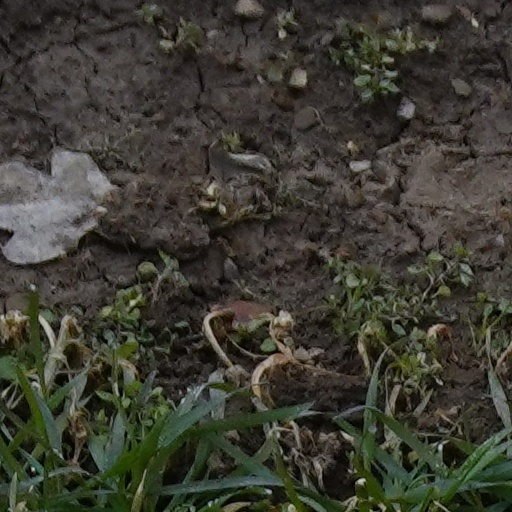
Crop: wheat